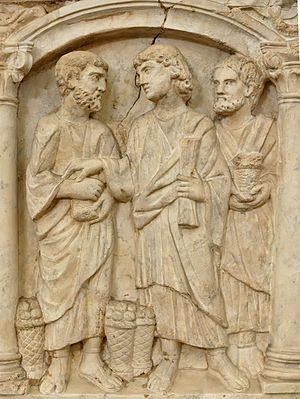
Multiplication des pains et des poissons. Détail d'un panneau de front d'un sarcophage romain à colonnes, vers 350-375 ap. J.-C.
Le musée Pio Cristiano est l'un des musées du Vatican. Ce musée est consacré aux collections d'œuvres d'art de l'époque paléochrétienne et des premiers temps de l'Église, notamment celles trouvées dans les catacombes romaines.